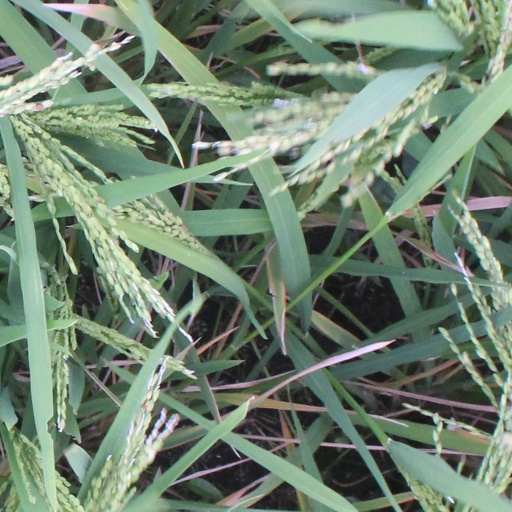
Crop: rice